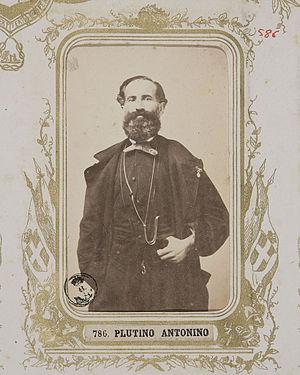
Les Mille constitue la formation garibaldienne qui a pris part, en 1860, à la campagne militaire en Italie méridionale connue sous le nom de l'expédition des Mille afin de conquérir le Royaume des Deux-Siciles et de l'annexer au Royaume de Sardaigne de la Maison de Savoie.